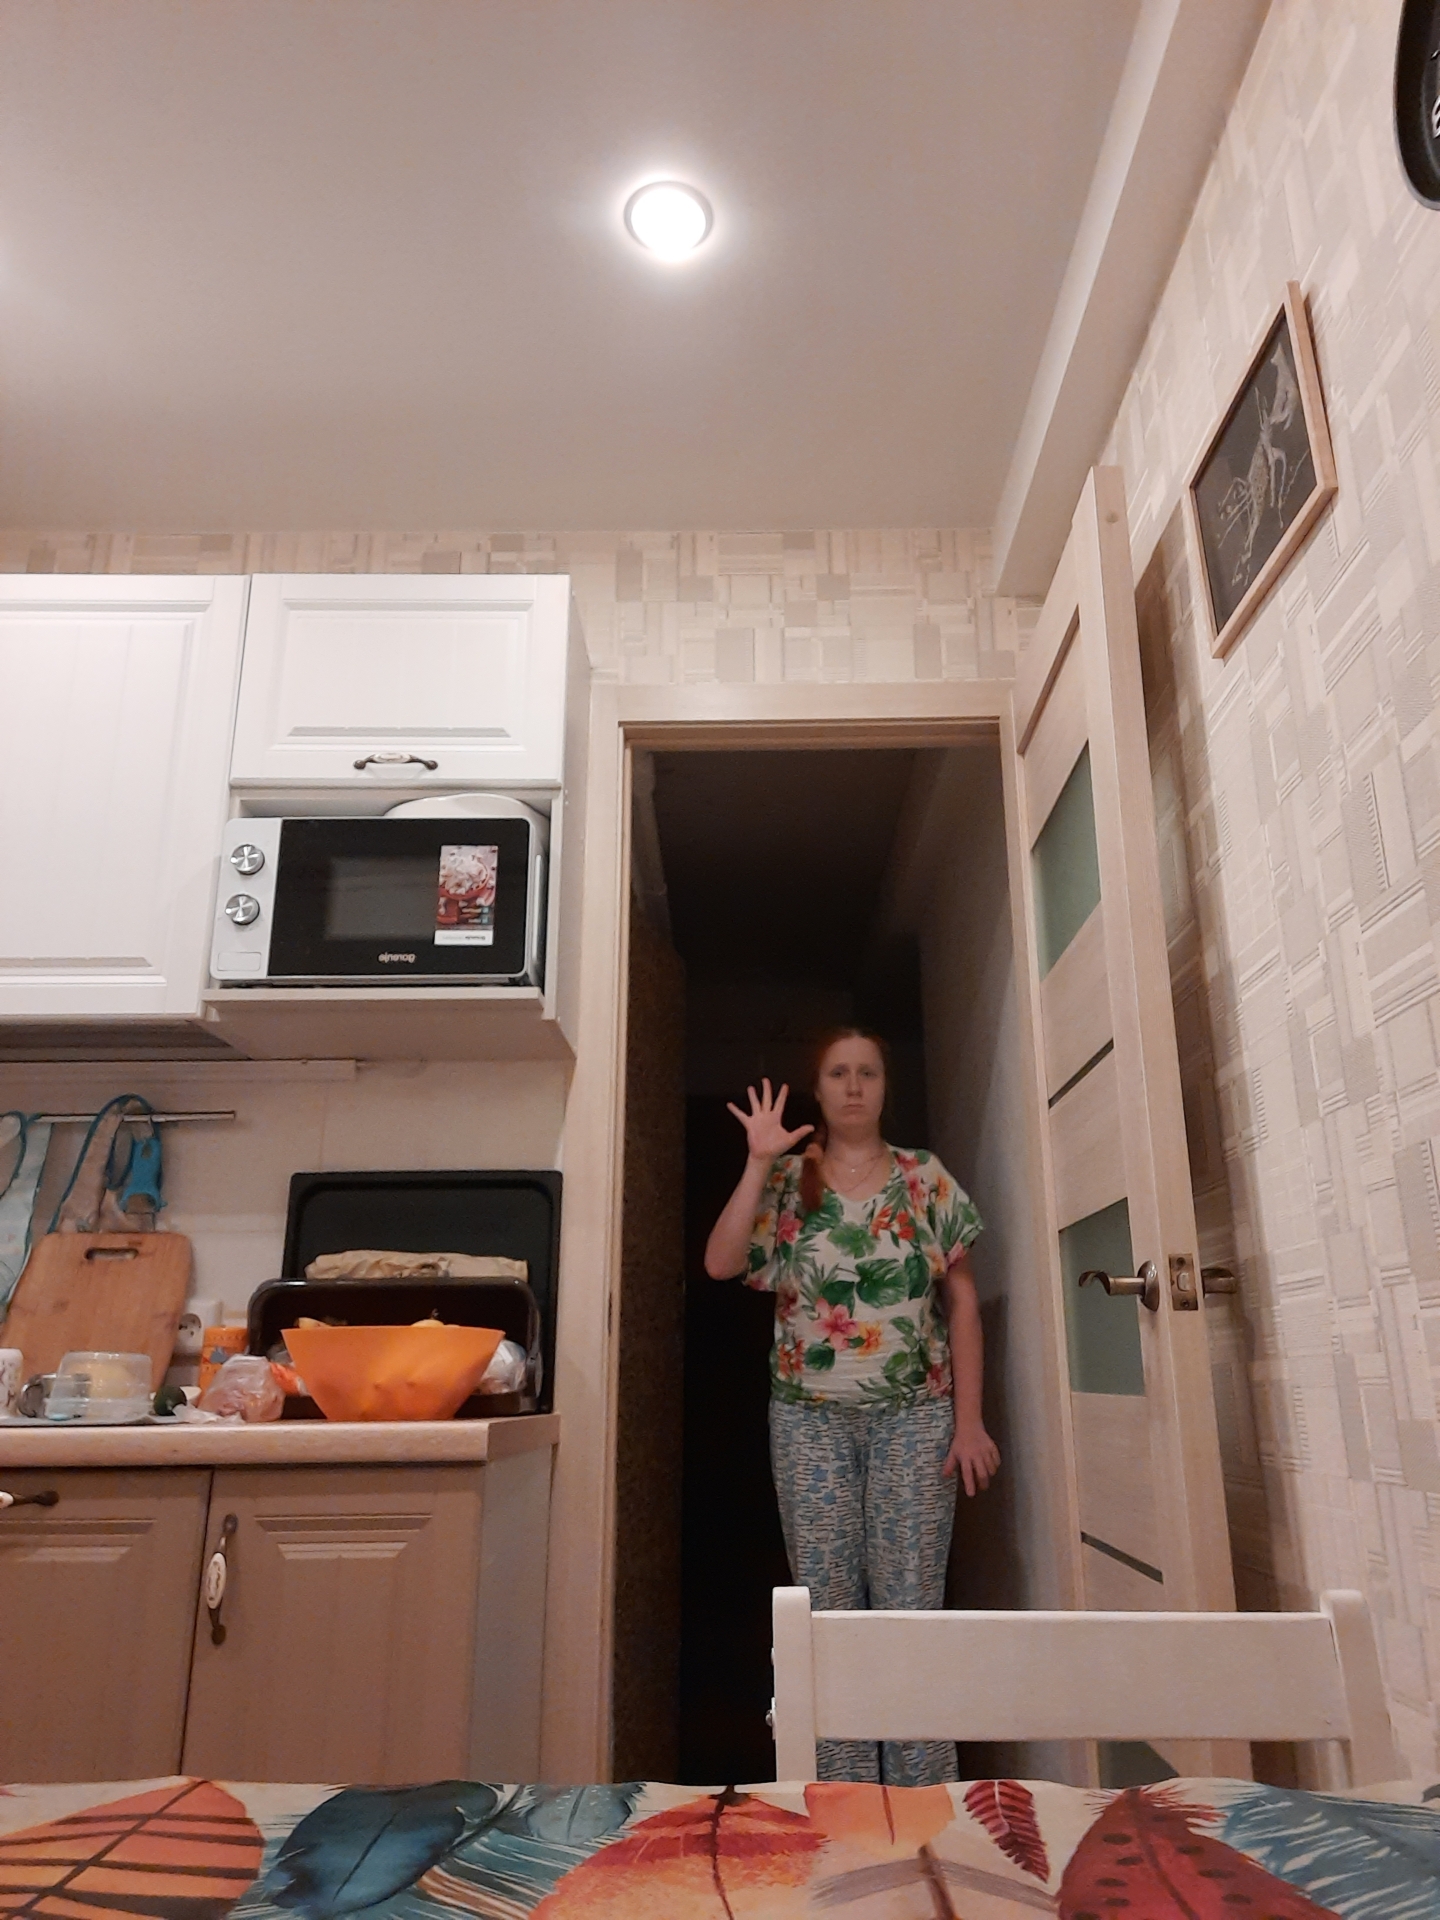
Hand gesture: palm